Fredericton Railway Bridge

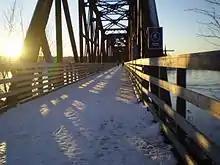
The walking bridge in winter

The dream of a railway bridge at Fredericton did not die with the failure of the Harvey-Fredericton-Salisbury route however. Local Fredericton industrialist Alexander Gibson pursued construction of a railway from the village of Devon where the Nashwaak River joined the Saint John River (and where Gibson had several mills), upriver to Hartland, Grand Falls and Edmundston. Surveys were commissioned in 1866 and he formed the New Brunswick Land and Railway Company in 1870. Construction from Devon to Newburg on the east bank of the river opposite Woodstock took place from 1871 to 1873 and from Newburg to Edmundston from 1871 to 1878.